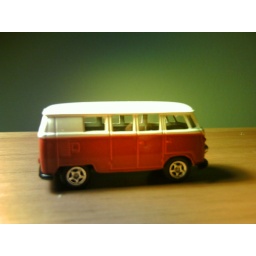
Sharper. Believe it or not this was shot against a white wall, on a blue desk.